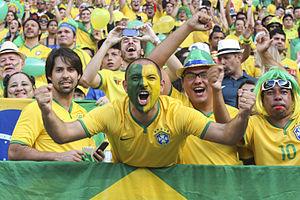
Le Brésil, en forme longue la république fédérative du Brésil, est le plus grand État d’Amérique latine. Le Brésil est le cinquième plus grand pays de la planète, derrière la Russie, le Canada, les États-Unis et la Chine. Avec une superficie de 8 514 876 km², le pays couvre près de la moitié du territoire de l'Amérique du Sud, partageant des frontières avec l'Uruguay et l'Argentine au sud, le Paraguay au sud-sud-ouest, la Bolivie à l'ouest-sud-ouest, le Pérou à l'ouest, la Colombie à l'ouest-nord-ouest, le Venezuela au nord-ouest, le Guyana au nord-nord-ouest, le Suriname et la France au nord, soit la plupart des pays du continent sauf le Chili et l'Équateur. Le pays compte une population de 209 millions d'habitants. Ancienne colonie portugaise, le Brésil a pour langue officielle le portugais alors que la plupart des pays d'Amérique latine ont pour langue officielle l'espagnol.